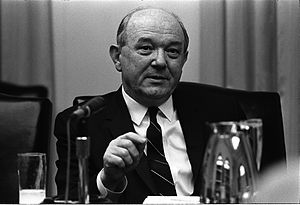
Dean Rusk
David Dean Rusk var USA's udenrigsminister i perioden 1961–1969 under præsidenterne John F. Kennedy og Lyndon B. Johnson. Han gik i skole i Atlanta og studerede derefter ved Davidson College i North Carolina og St. John's College ved University of Oxford i Storbritannien.